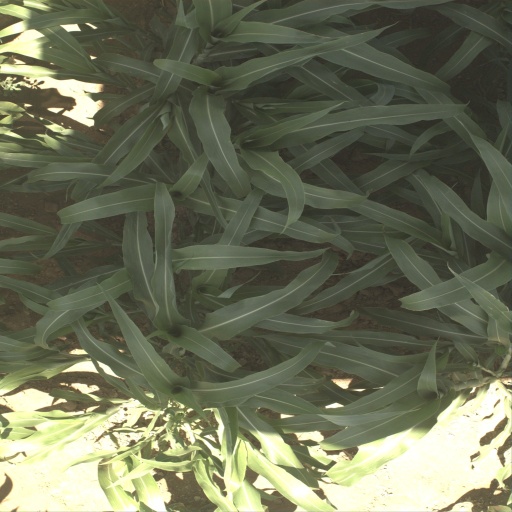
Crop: sorghum